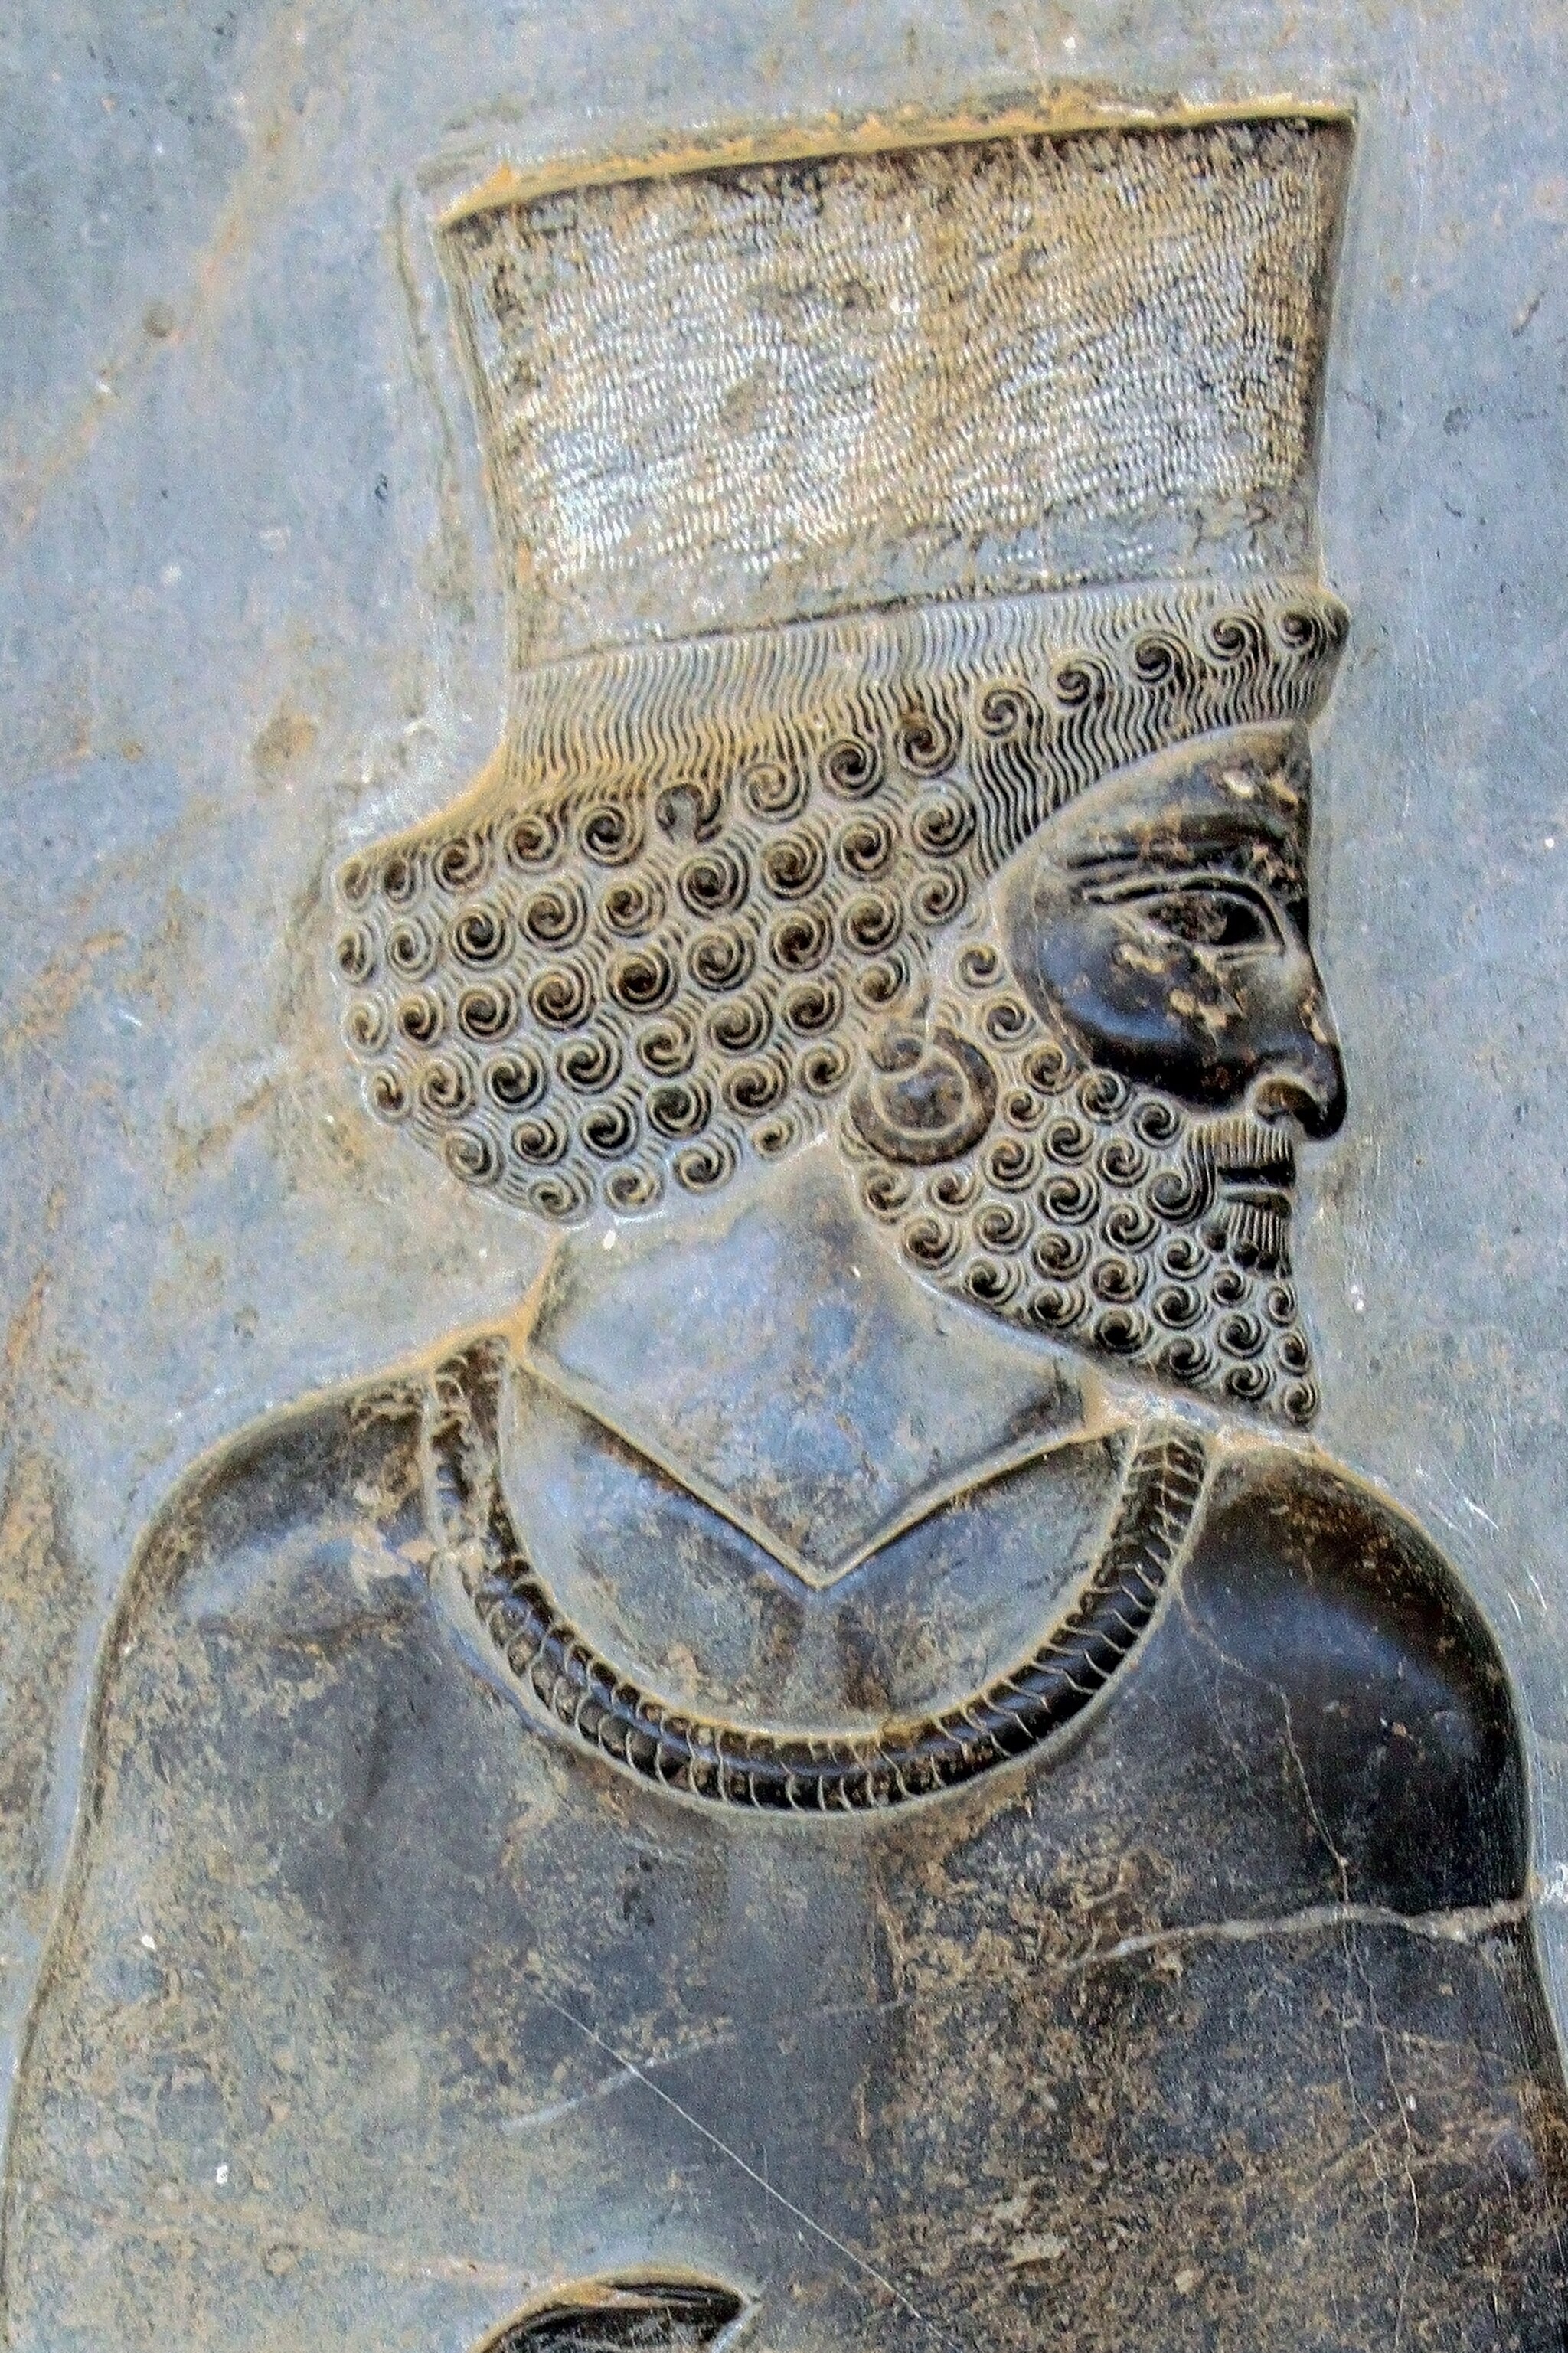
Title: عکس از سرباز هخامنشی، حجاری شده بر دیوارهای سنگی تخت جمشید- شیراز
Description: Persepolis Parseh also known as Takht-e-Jamshid (Persian: تخت جمشید, literally meaning "the throne of Jamshid"), was the ceremonial capital of the Achaemenid Empire
Date: 2009-07-14 04:01:57
Categories: Self-published work, Extracted images, 2009 in Persepolis, Armenian delegation, Apadana, Photographs by Mostafa Meraji